History of American newspapers

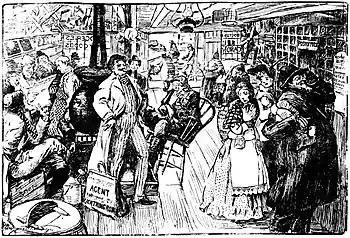
Fanciful drawing of a rural general store . On the far left, a group of men listen to a reading of the weekly newspaper.

Nearly every county seat, and most towns of more than 500 or 1000 population sponsored one or more weekly newspapers. Politics was of chief interest. The editor-owner typically deeply involved in local party organizations and shared updated information on new developments. The paper also contained local news, and presented literary columns and book excerpts that catered to an emerging middle class literate audience. A typical rural newspaper provided its readers with a substantial source of national and international news and political commentary, typically reprinted from metropolitan newspapers. Higher income men paid for their subscriptions; others listened to a reading of the political news at a local store or tavern.